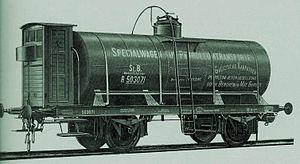
RÁBA Automotive Group, mais simplement appelée Rába, est une entreprise hongroise cotée à la bourse de Budapest. La société fabrique actuellement des véhicules militaires, des composants mécaniques pour véhicules utilitaires et ferroviaires.